Celestine Babayaro

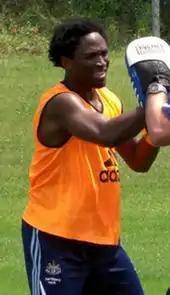
Babayaro in 2007

On 10 February 2007, after a 2–1 win over Liverpool, then-Newcastle manager Glenn Roeder revealed that just 12 hours before kick-off, Babayaro had called him saying his younger brother David had died from tuberculosis. Despite this, Babayaro insisted he would still play and put in a solid performance which earned him praise from Roeder and the fans. This fine form continued into United's 3–1 away victory against Zulte Waregem, in the UEFA Cup.